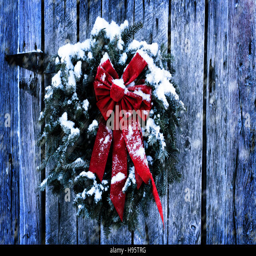
wreath on old weathered barn in a snow storm